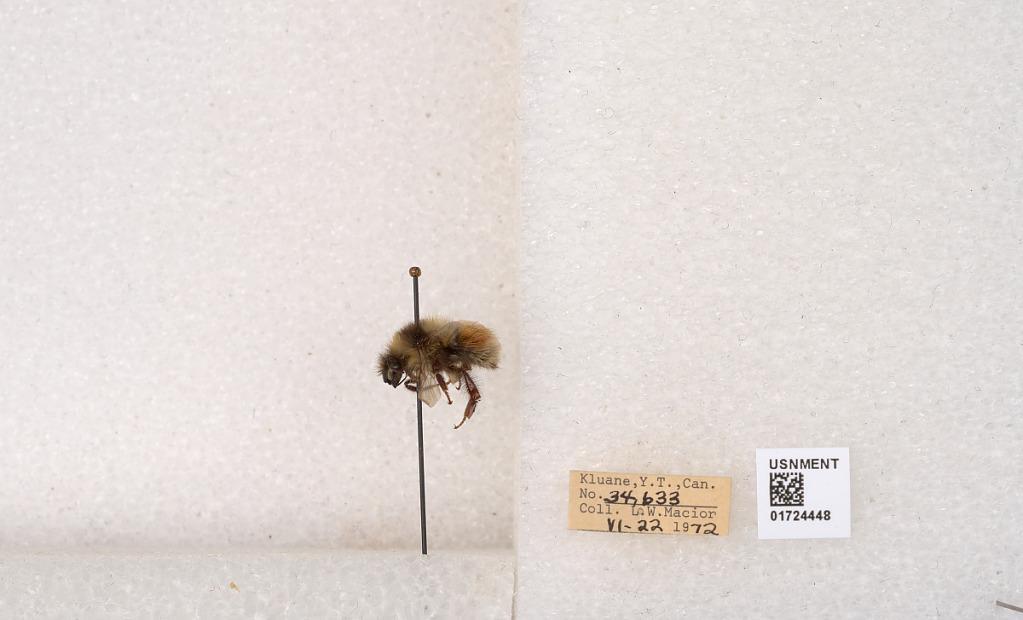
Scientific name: Bombus (Pyrobombus) sylvicola Kirby
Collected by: L. Macior
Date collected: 1972-6-22
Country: Canada
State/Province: Yukon Territory
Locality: Kluane National Park and Reserve
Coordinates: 60.7493, -139.504